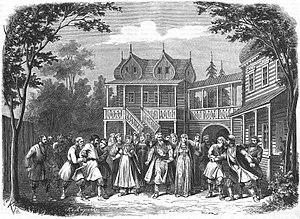
Le Voïévode, op. 3, est un opéra en trois actes et quatre tableaux de Piotr Ilitch Tchaïkovski, basé sur l'intrigue d'une comédie d'Alexandre Ostrovski. Il s’agit du premier opéra achevé de Tchaïkovski, composé et orchestré entre mars 1867 et juillet 1868, et bien que le compositeur ait détruit la partition par la suite, il a été reconstruit après sa mort à partir d’esquisses et du matériel d’orchestre utilisé pour les premières représentations.